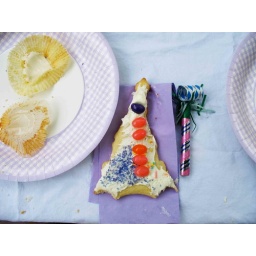
eiffel tower cookies, decorated by the kids, courtesy of the escobedo &amp;quot;martha&amp;quot;. she even made the eiffel tower cake topper from toothpicks.